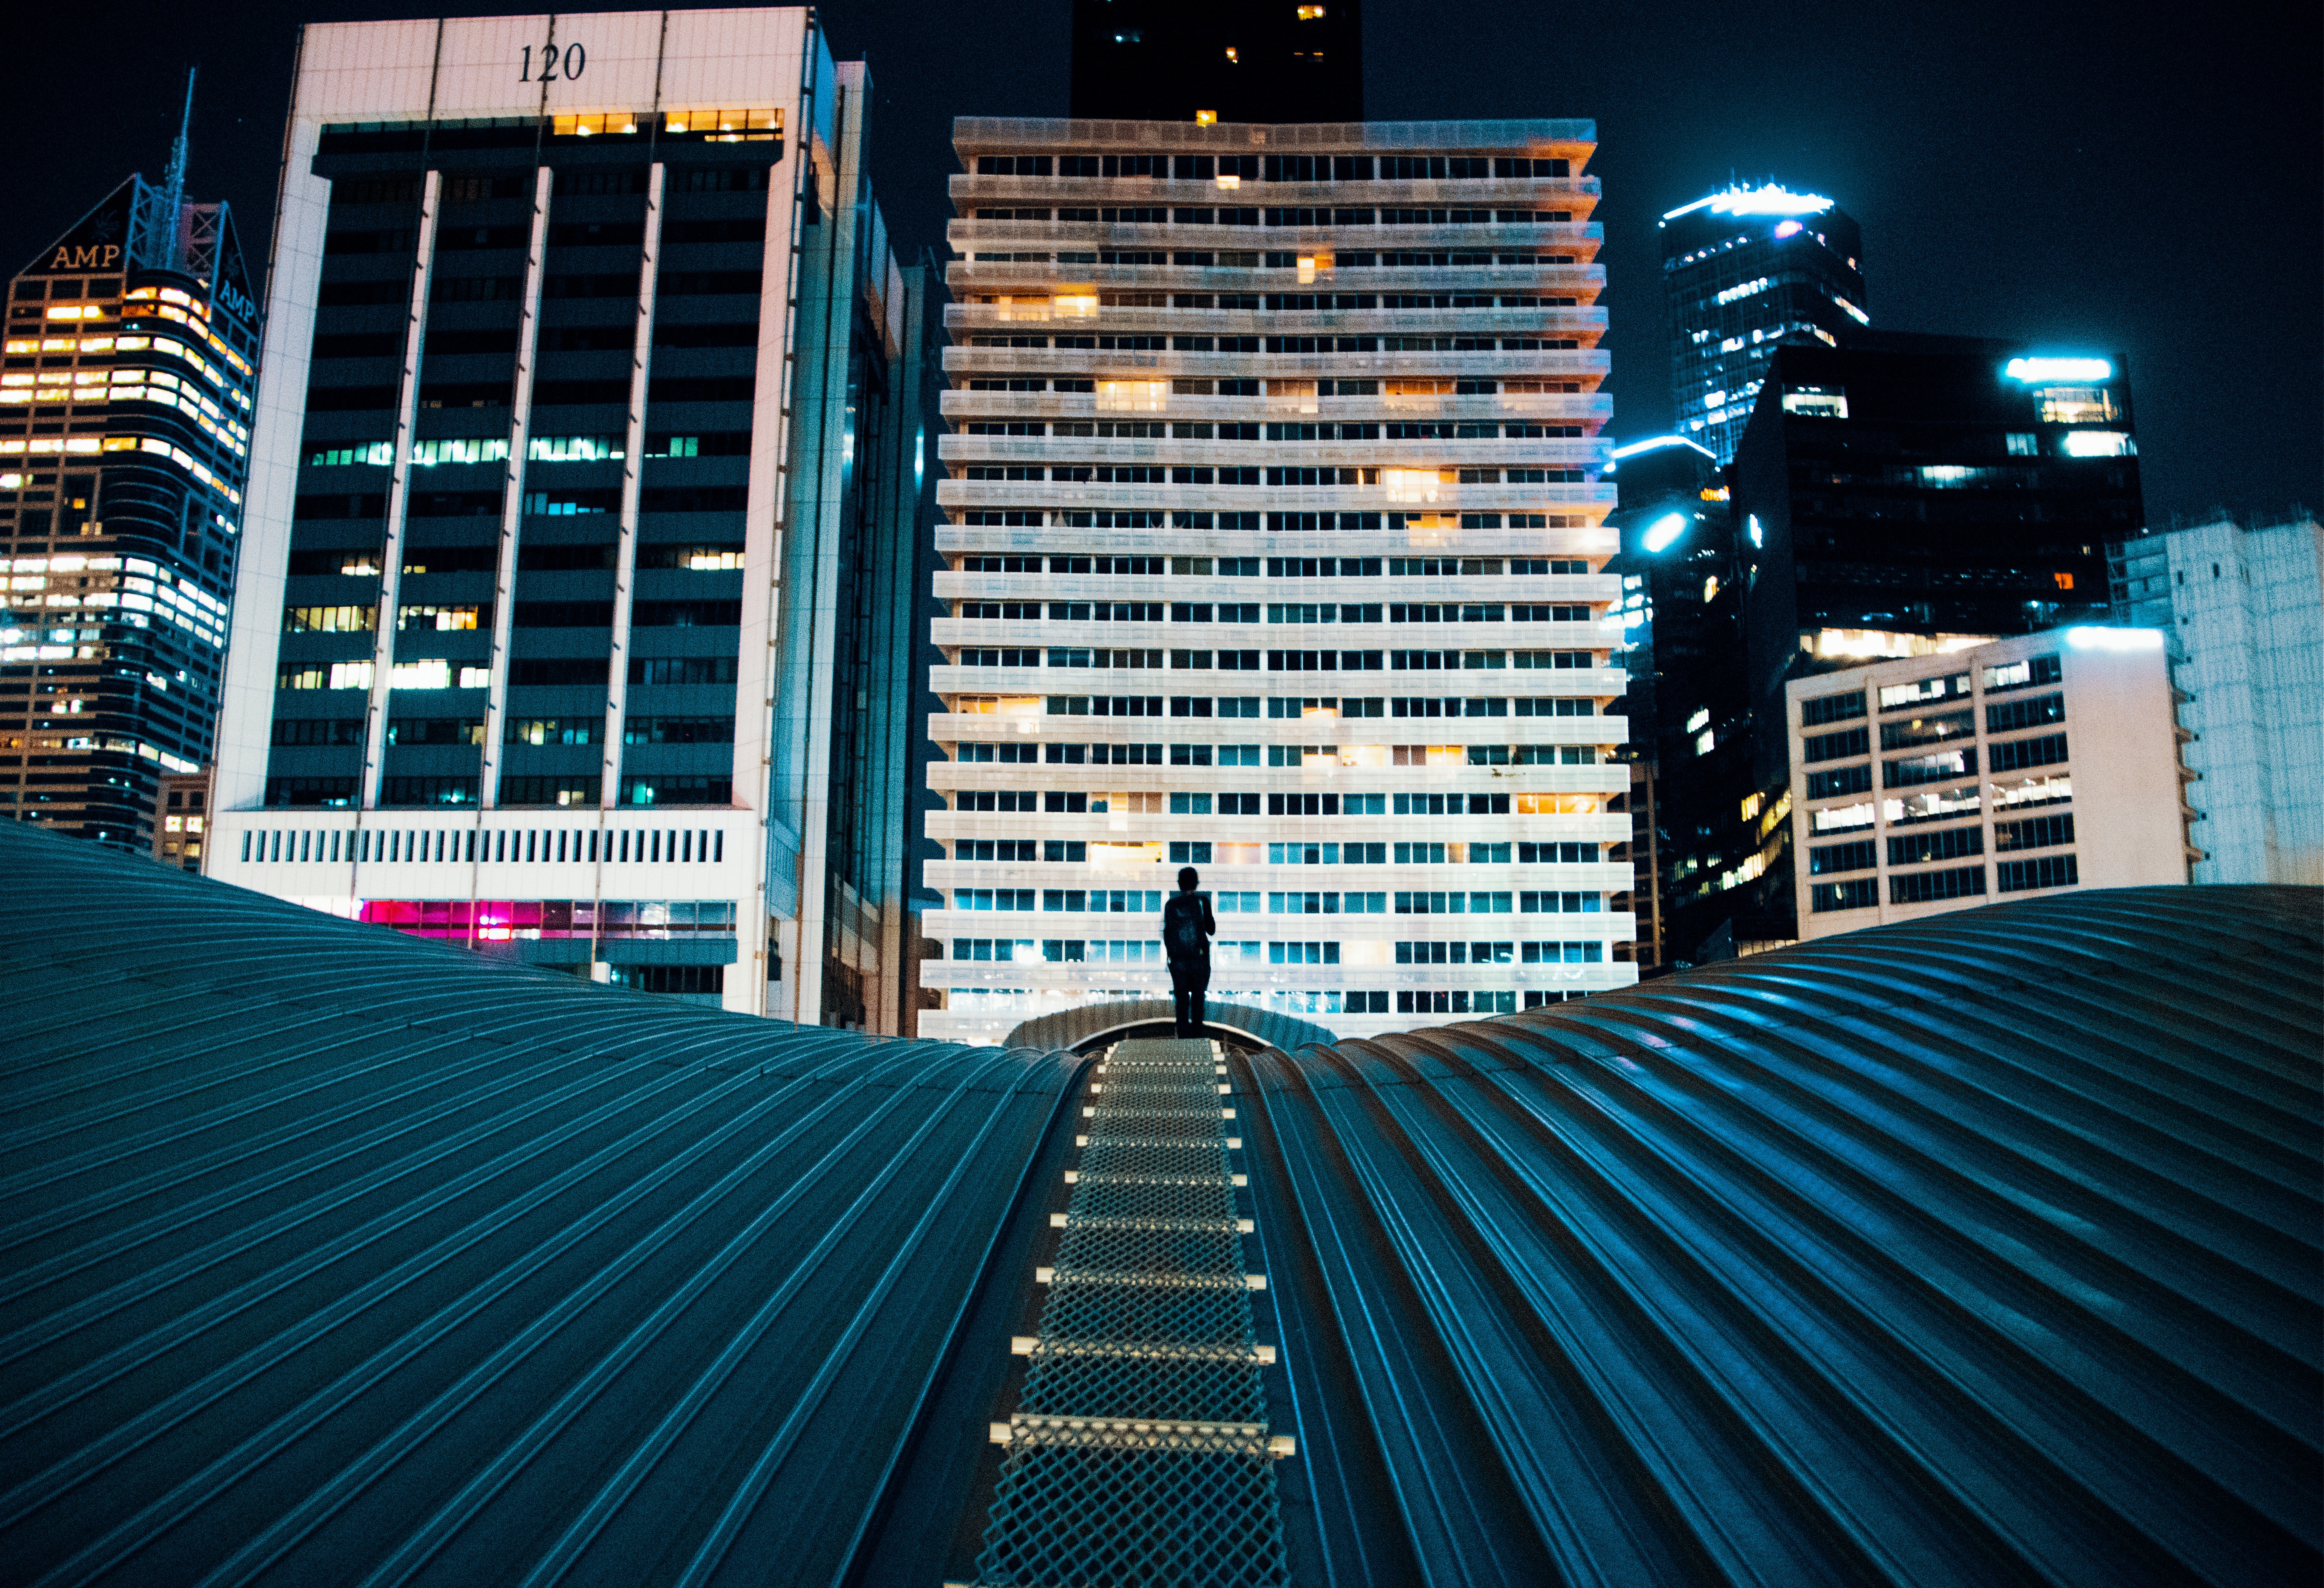
person, light, architecture, sky, skyline, night, rooftop, building, city, skyscraper, cityscape, downtown, daytime, standing, tower, landmark, facade, lighting, tower block, cool image, cool photo, metropolis, condominium, urban area, metropolitan area